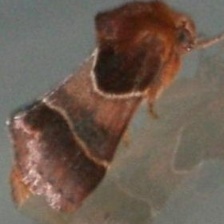
Species: ARCIGERA FLOWER MOTH